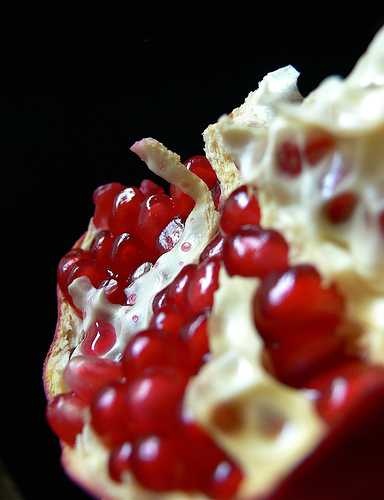
Label: Pomegranate